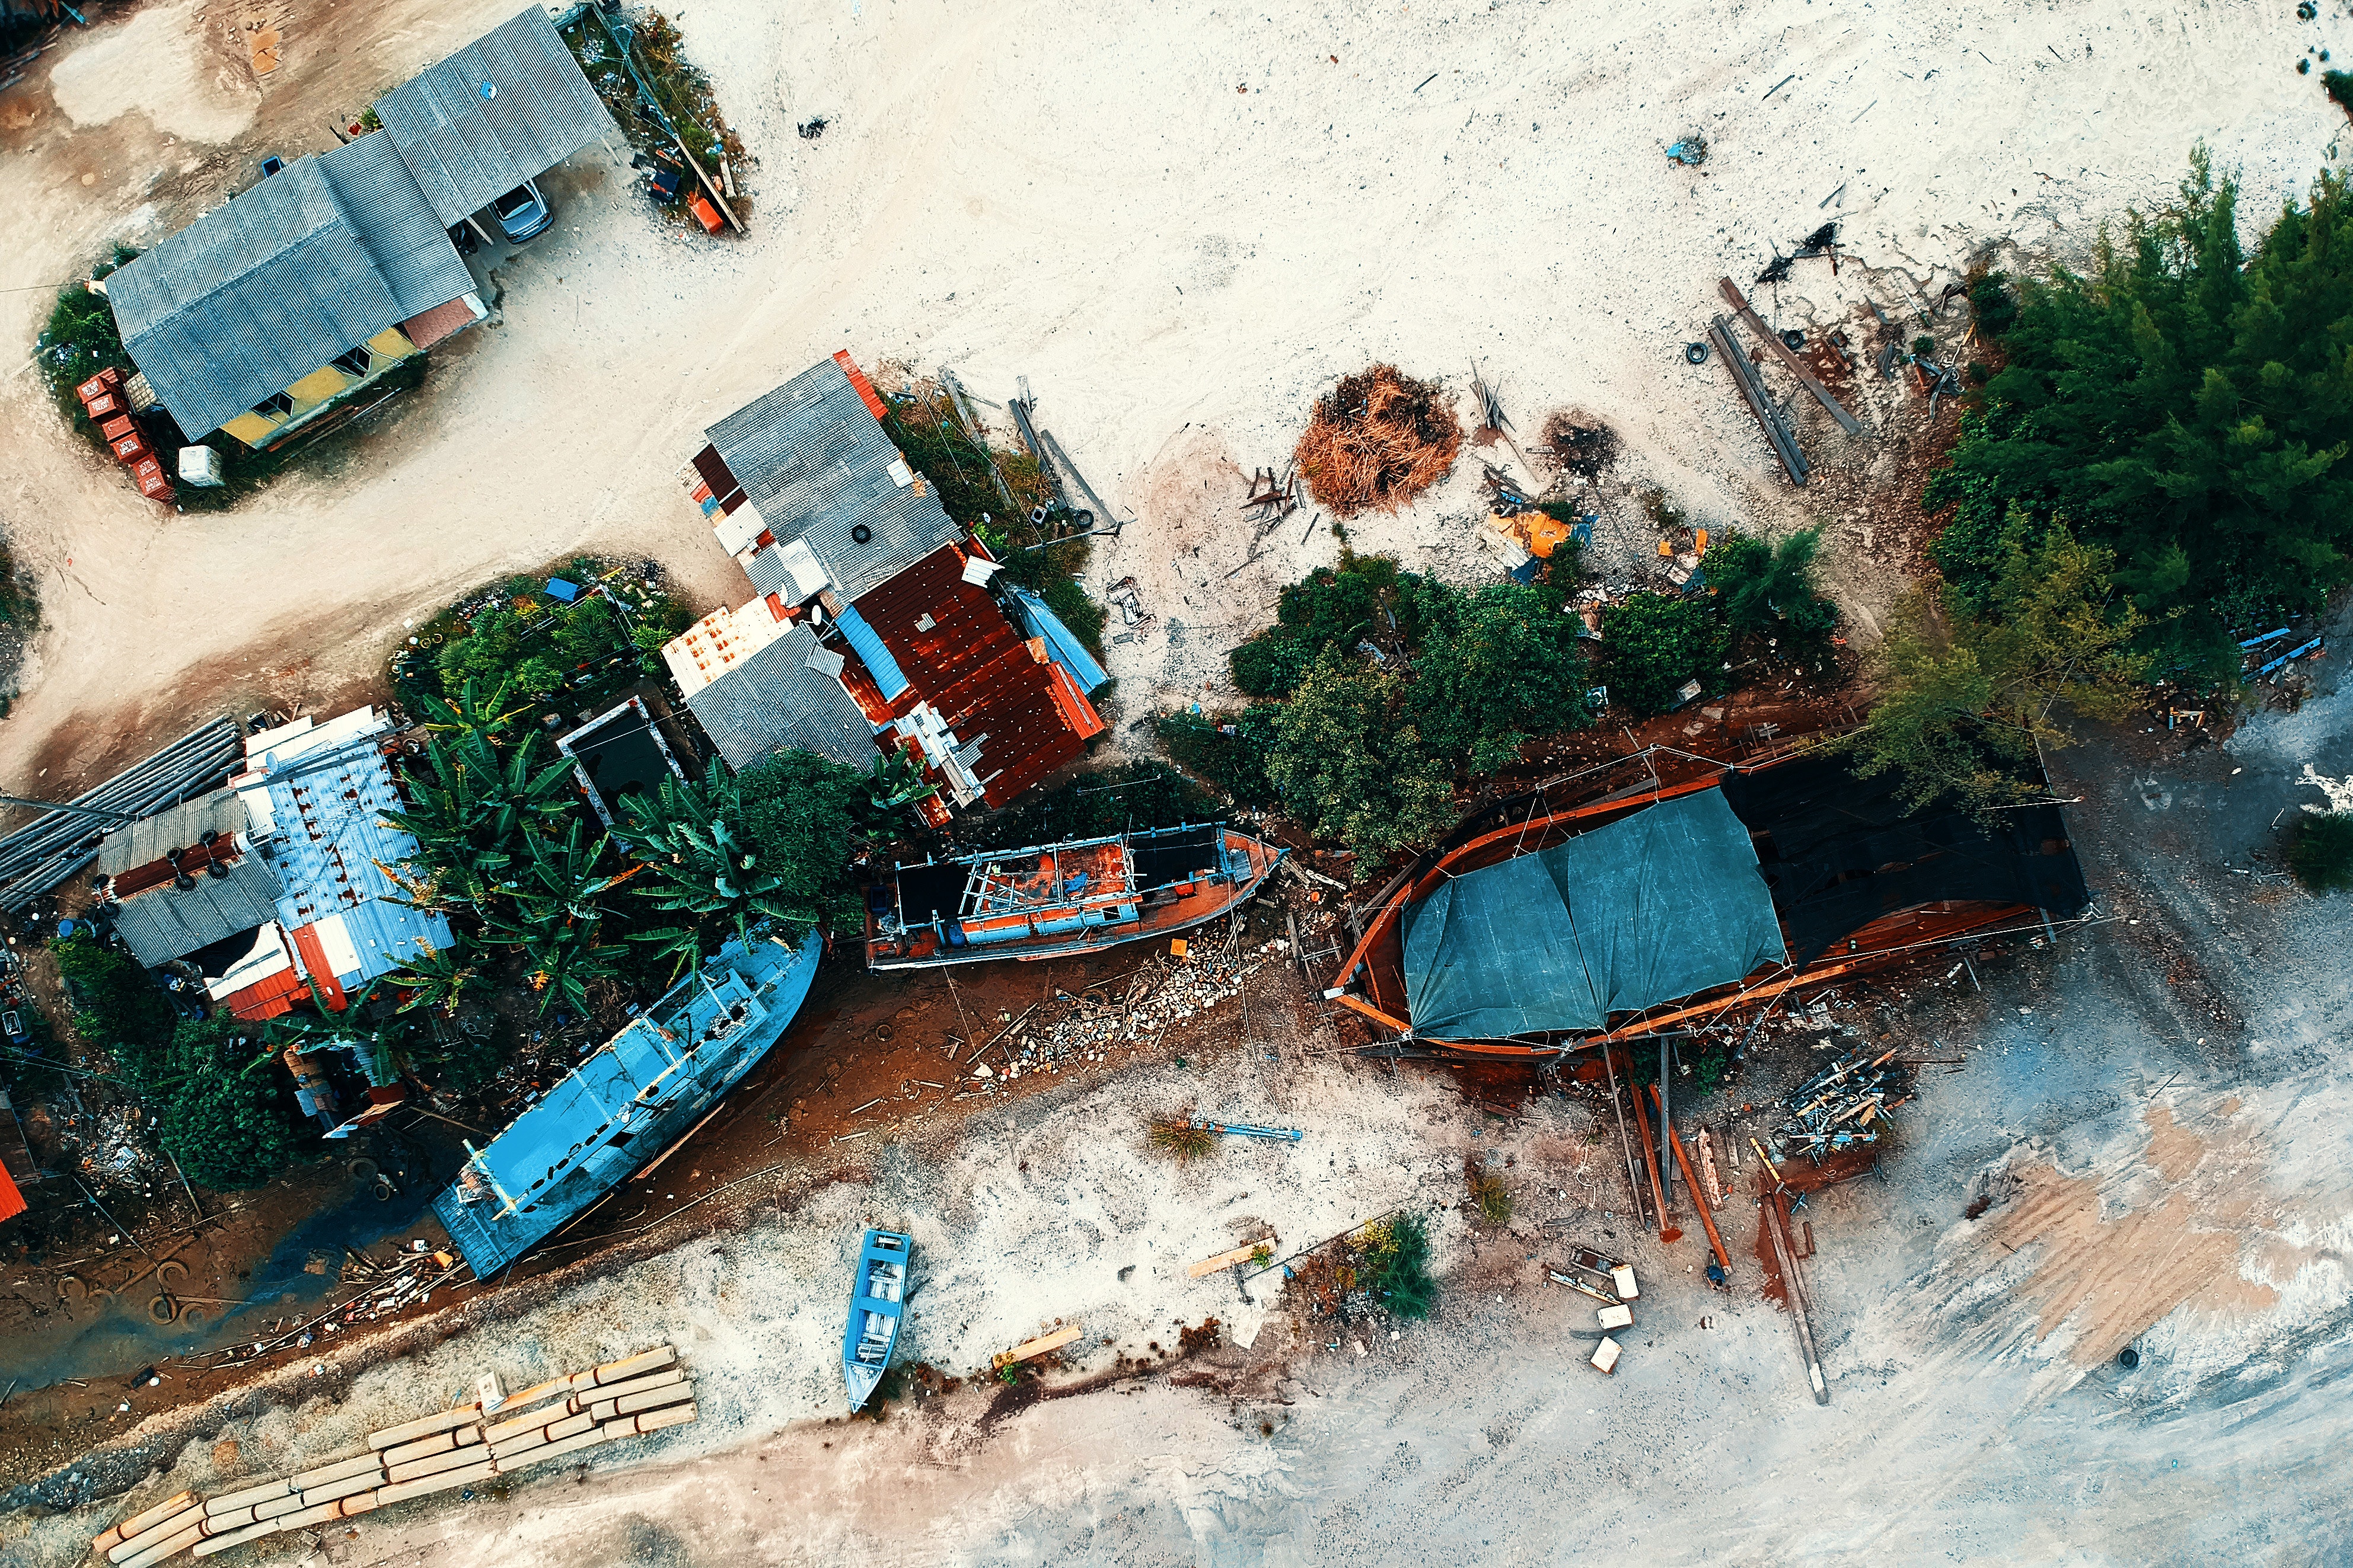
urban design, landscape, aerial photography, tree, bird's eye view, event, photography, house, city, flood, tourism